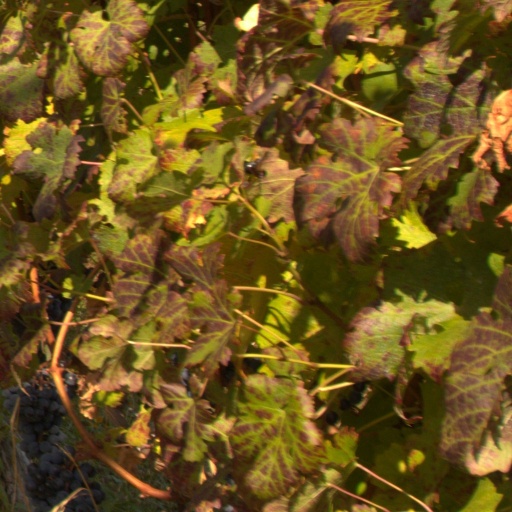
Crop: grape